Anna Manning Comfort

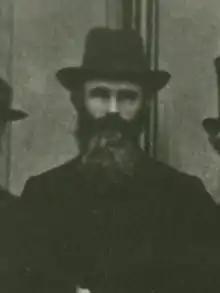
George Fisk Comfort (circa 1875)

Comfort was a member of the first class in the New York Medical College for Women. Comfort and her fellow female students experienced rude treatment they received from some male students and professors while attending the clinics in Bellevue Hospital. Comfort described the prejudice she experienced: